Cutch State

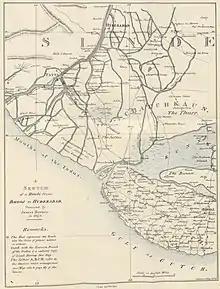
Sindh and Kutch map 1827

A predecessor state known as the Kingdom of Kutch was founded around 1147 by Lakho Jadani of the Samma tribe who had arrived from Sindh. He was adopted by Jam Jada and hence known as Lakho Jadani. He ruled Eastern Cutch from 1147 to 1175 from a new capital, which he named Lakhiarviro (near present-day Nakhatrana) after his twin brother Lakhiar. Prior to this time, Eastern Cutch was ruled by the Chawda dynasty, whose last noted ruler was Vagham Chawda, who was killed in the 9th century by his nephews Mod and Manai, who later assumed power of his territories and established the first Samma Dynasty of Kutch. At the same time, Central and Western Kutch were under the control of different tribes such as the Kathi, Chaulukya and Waghela. After the death of Raydhan Ratto in 1215 his territories were divided between his four sons. Othaji, Dedaji, Hothiji and Gajanji and they were given the Kutch territories of Lakhirviro, Kanthkot, Gajod and Bara respectively.